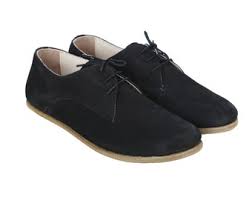
Label: Brogue